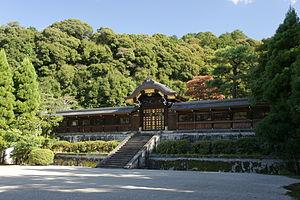
Le Sennyū-ji, formellement écrit Sen-yū-ji, est un temple bouddhiste situé dans l'arrondissement de Higashiyama-ku à Kyoto au Japon. Pendant des siècles, le Sennyū-ji est un temple mortuaire pour les aristocrates et la maison impériale. S'y trouvent les tombeaux officiels de l'empereur Shijō et ceux de nombre des empereurs qui lui ont succédé.